Dolichopoda

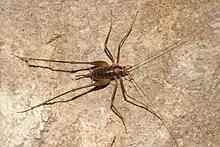
"Dolichopoda schiavazzii"

The largest subgenus by number of species; distinguished from the other subgenera by the spines on the anterior tibiae.